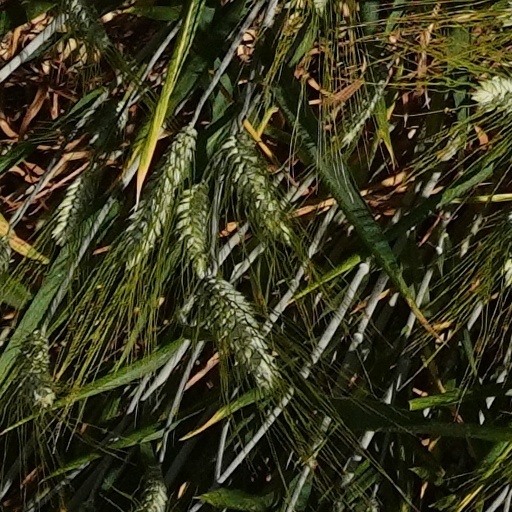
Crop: wheat